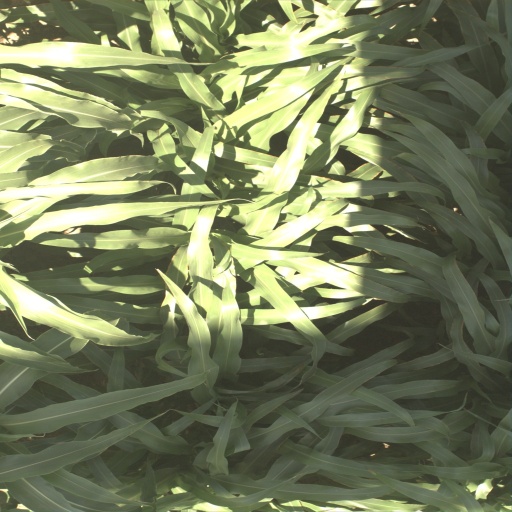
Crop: sorghum